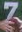
Number: 7